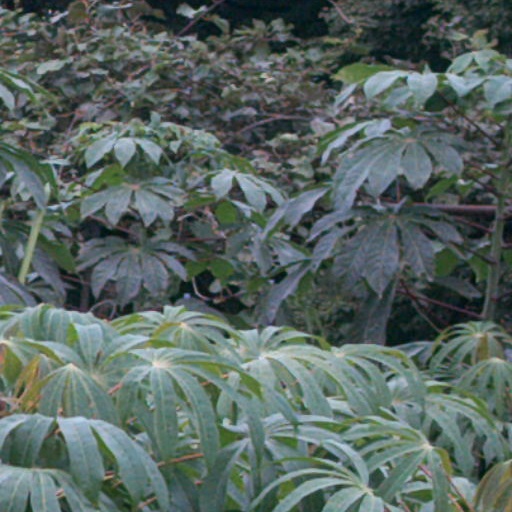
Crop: cassava